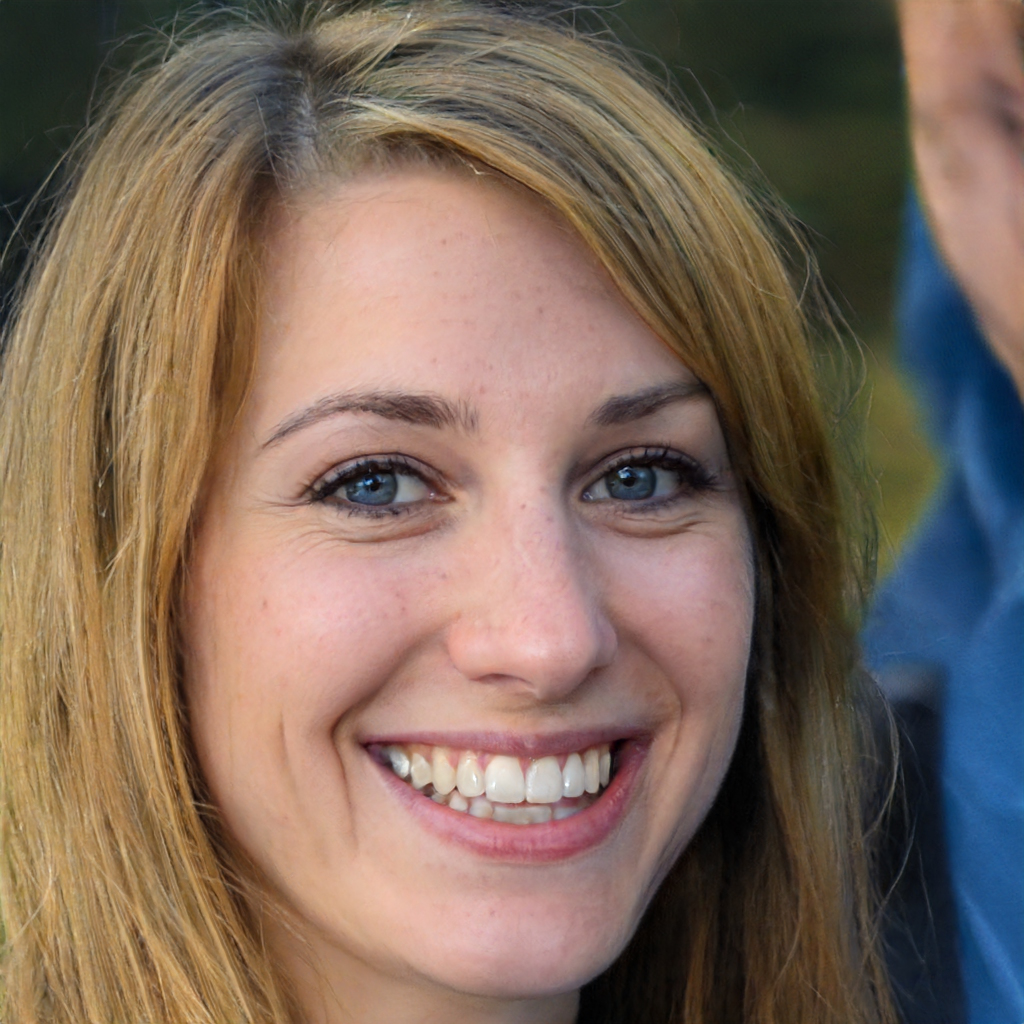
Label: No Watermark